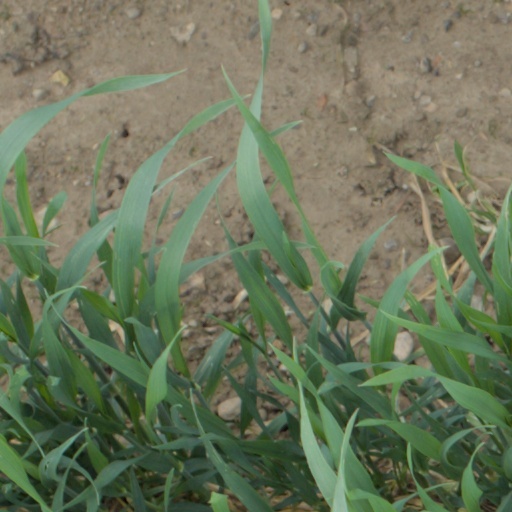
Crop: wheat